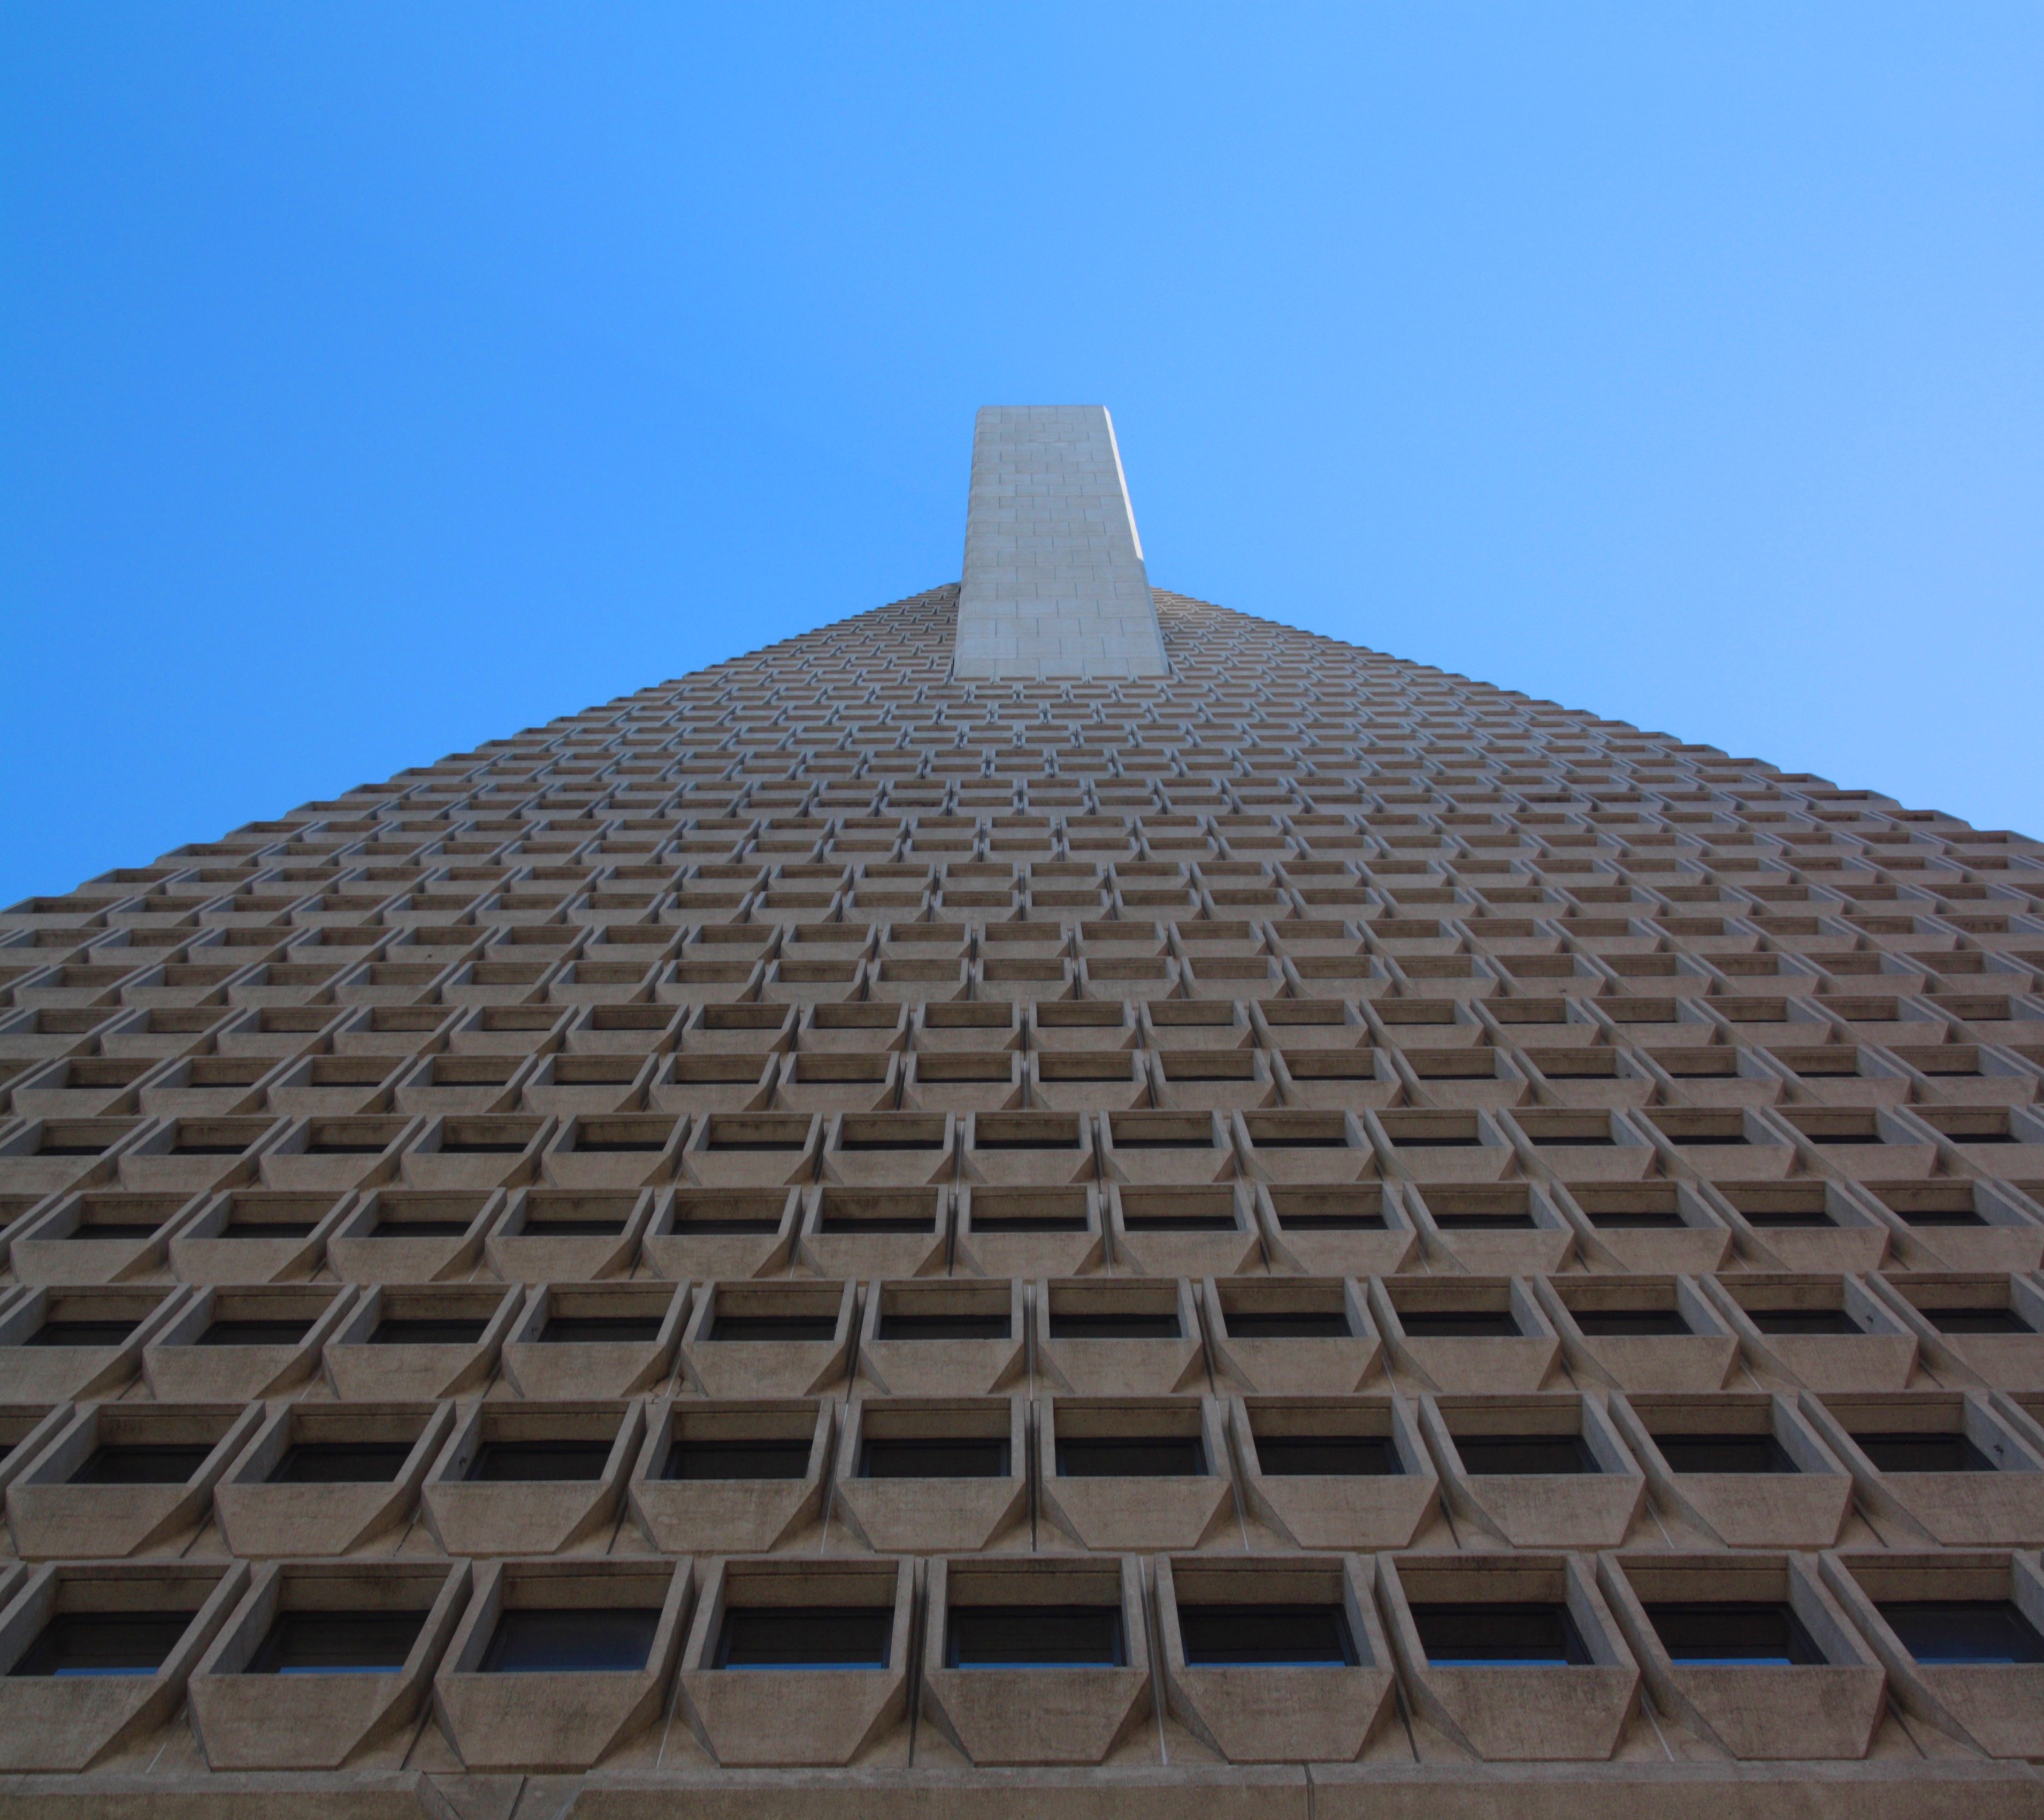
architecture, roof, facade, brick, material, symmetry, dome, brickwork, daylighting, outdoor structure